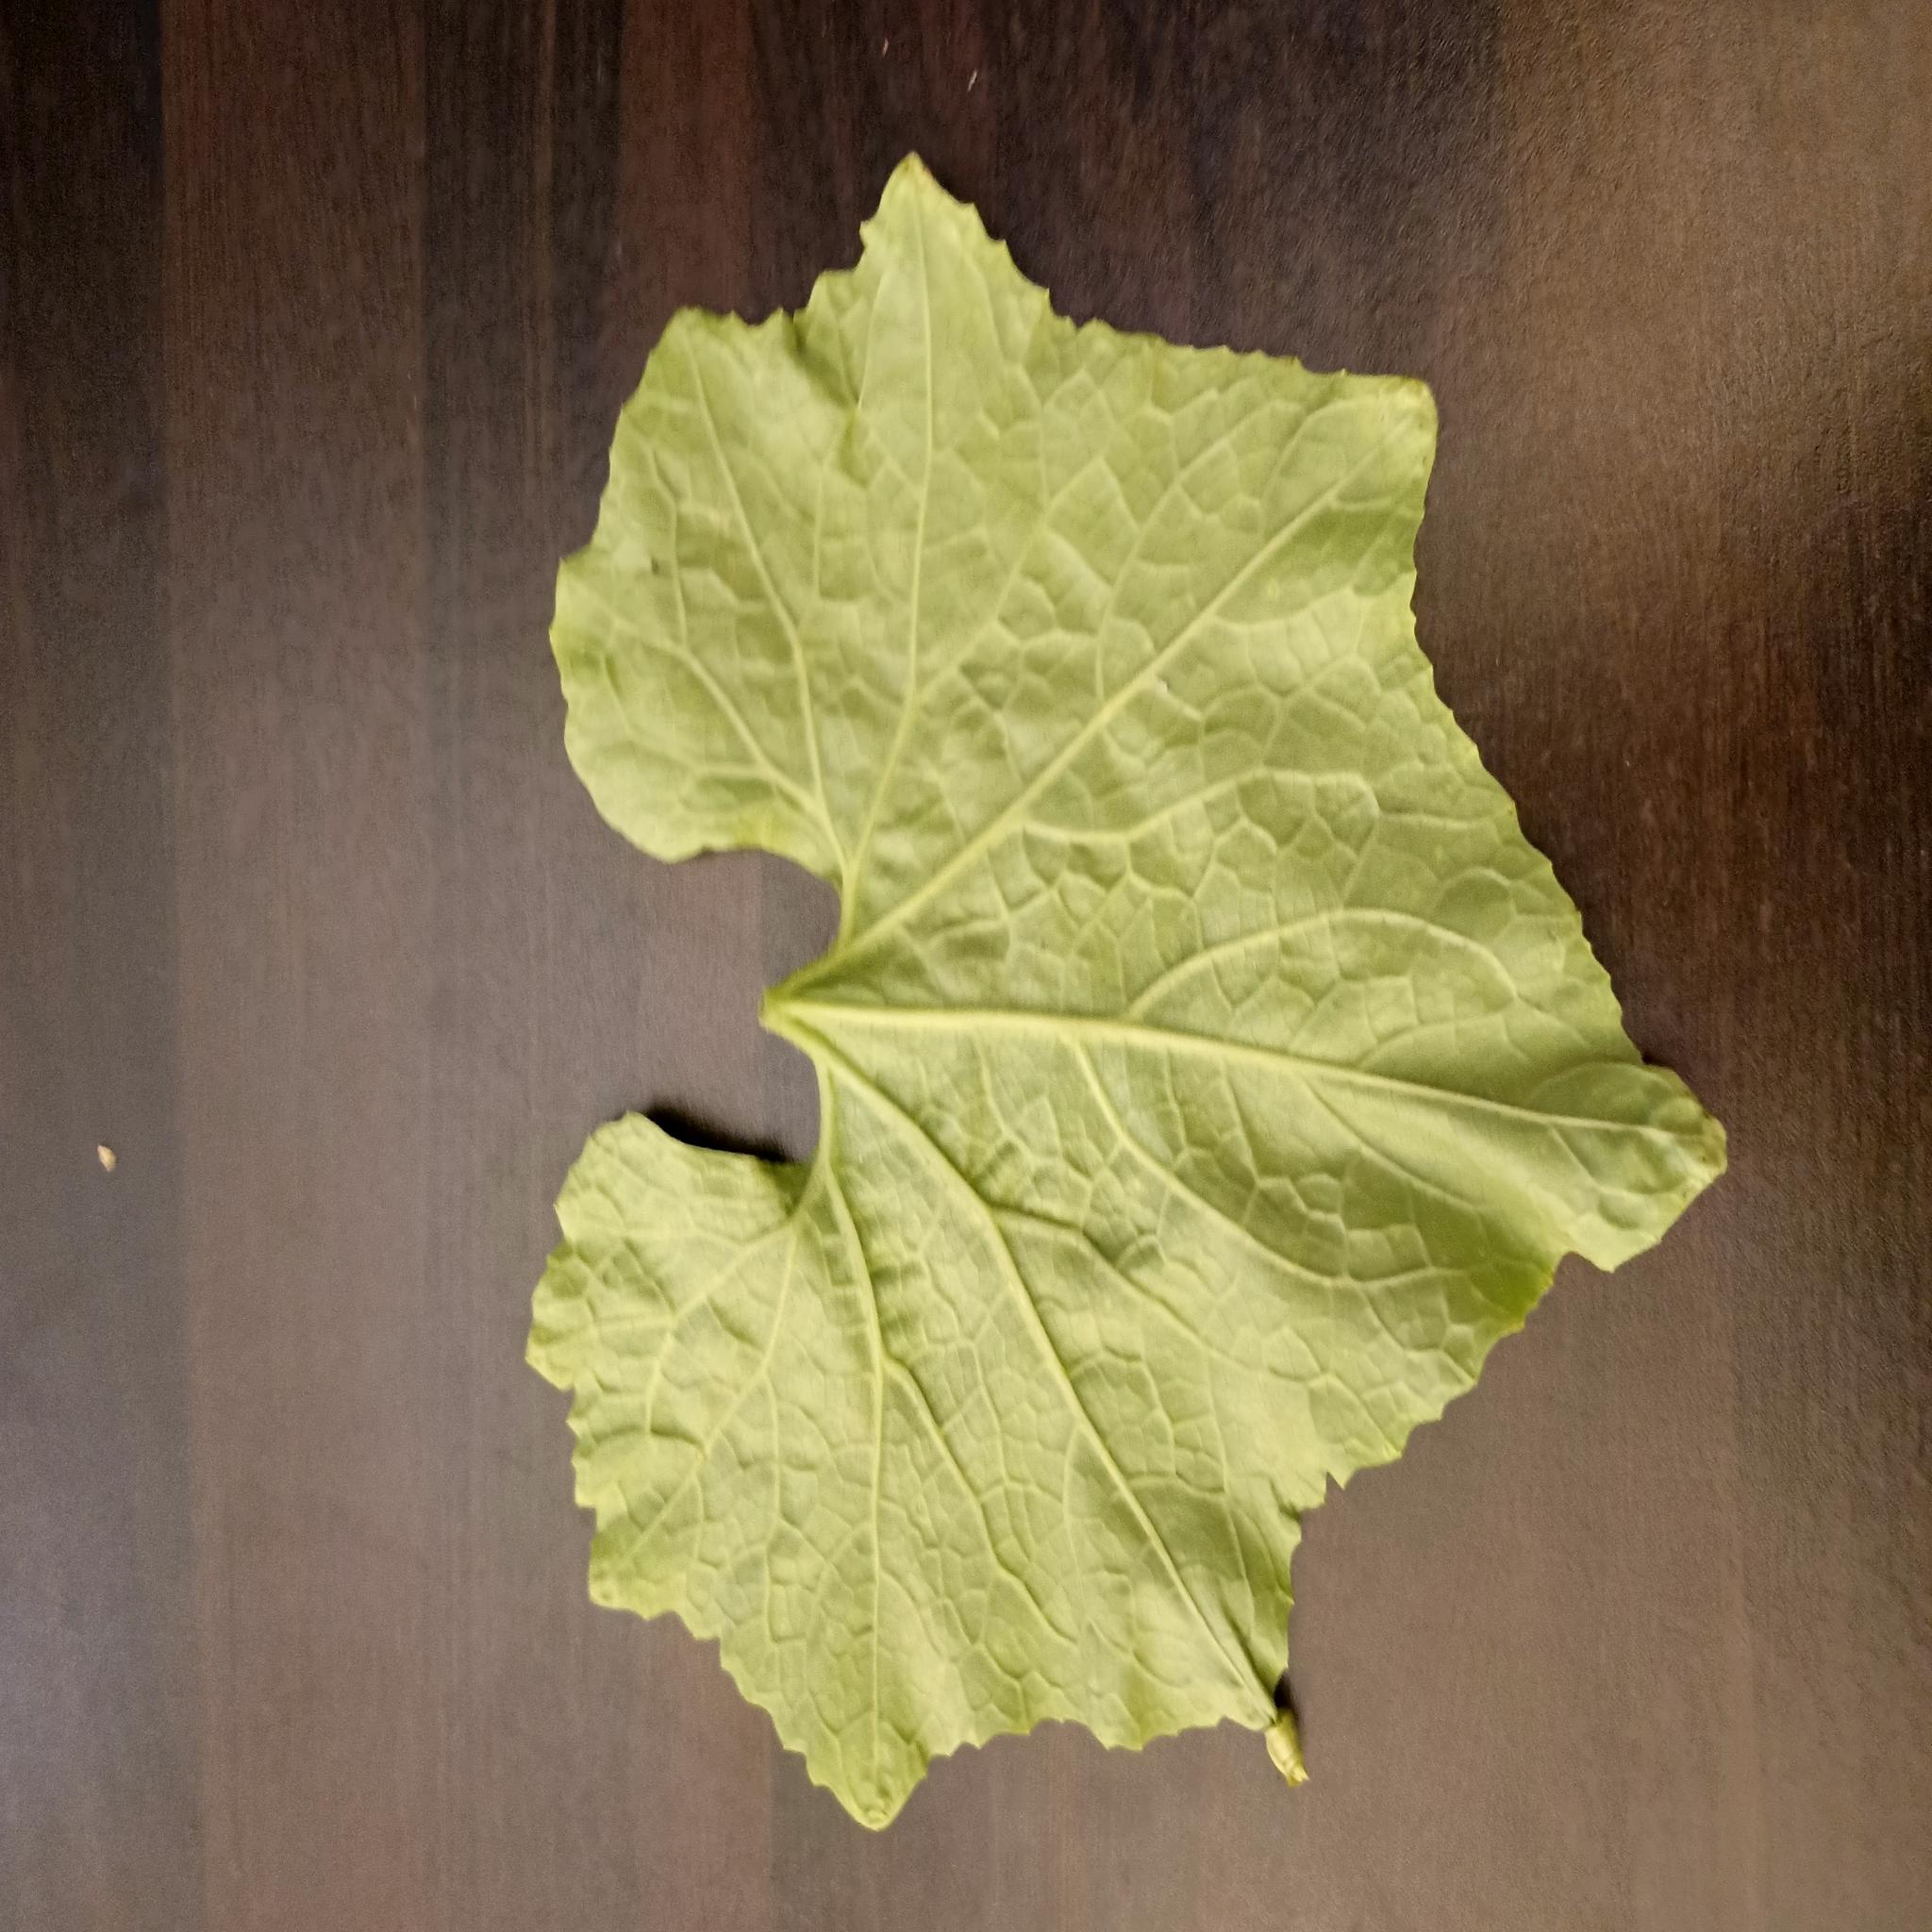
Label: Healthy